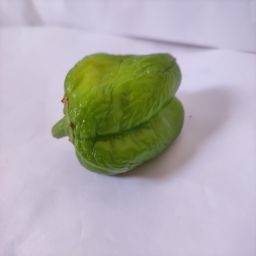
Crop: Bell Pepper
Quality: Ripe